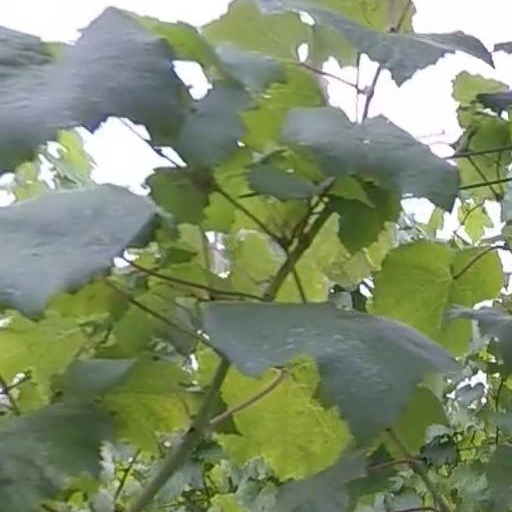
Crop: grape